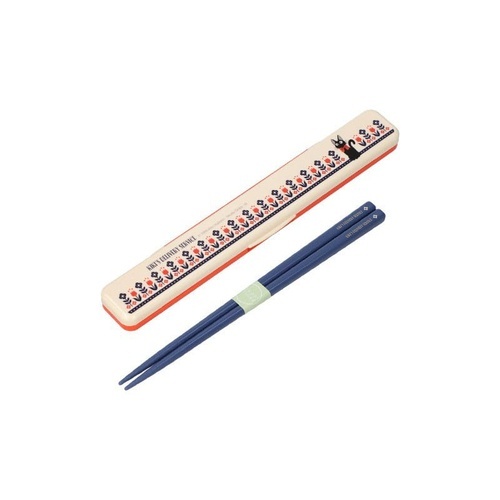
Kiki la petite sorcière Boite de Baguettes Wild flowers 18 cm
Boite de baguettes à emporter partout avec vous pour tous vos déjeuners sur le pouce. La boite est très pratique pour ne pas perdre vos baguettes au fond de votre sac et les garder au propre. - Mesure: 18 cm - Matériau: PVC / ABS
Brand: Skater
Category: Home & Garden > Kitchen & Dining > Tableware > Flatware > Chopstick Accessories > Chopstick Cases